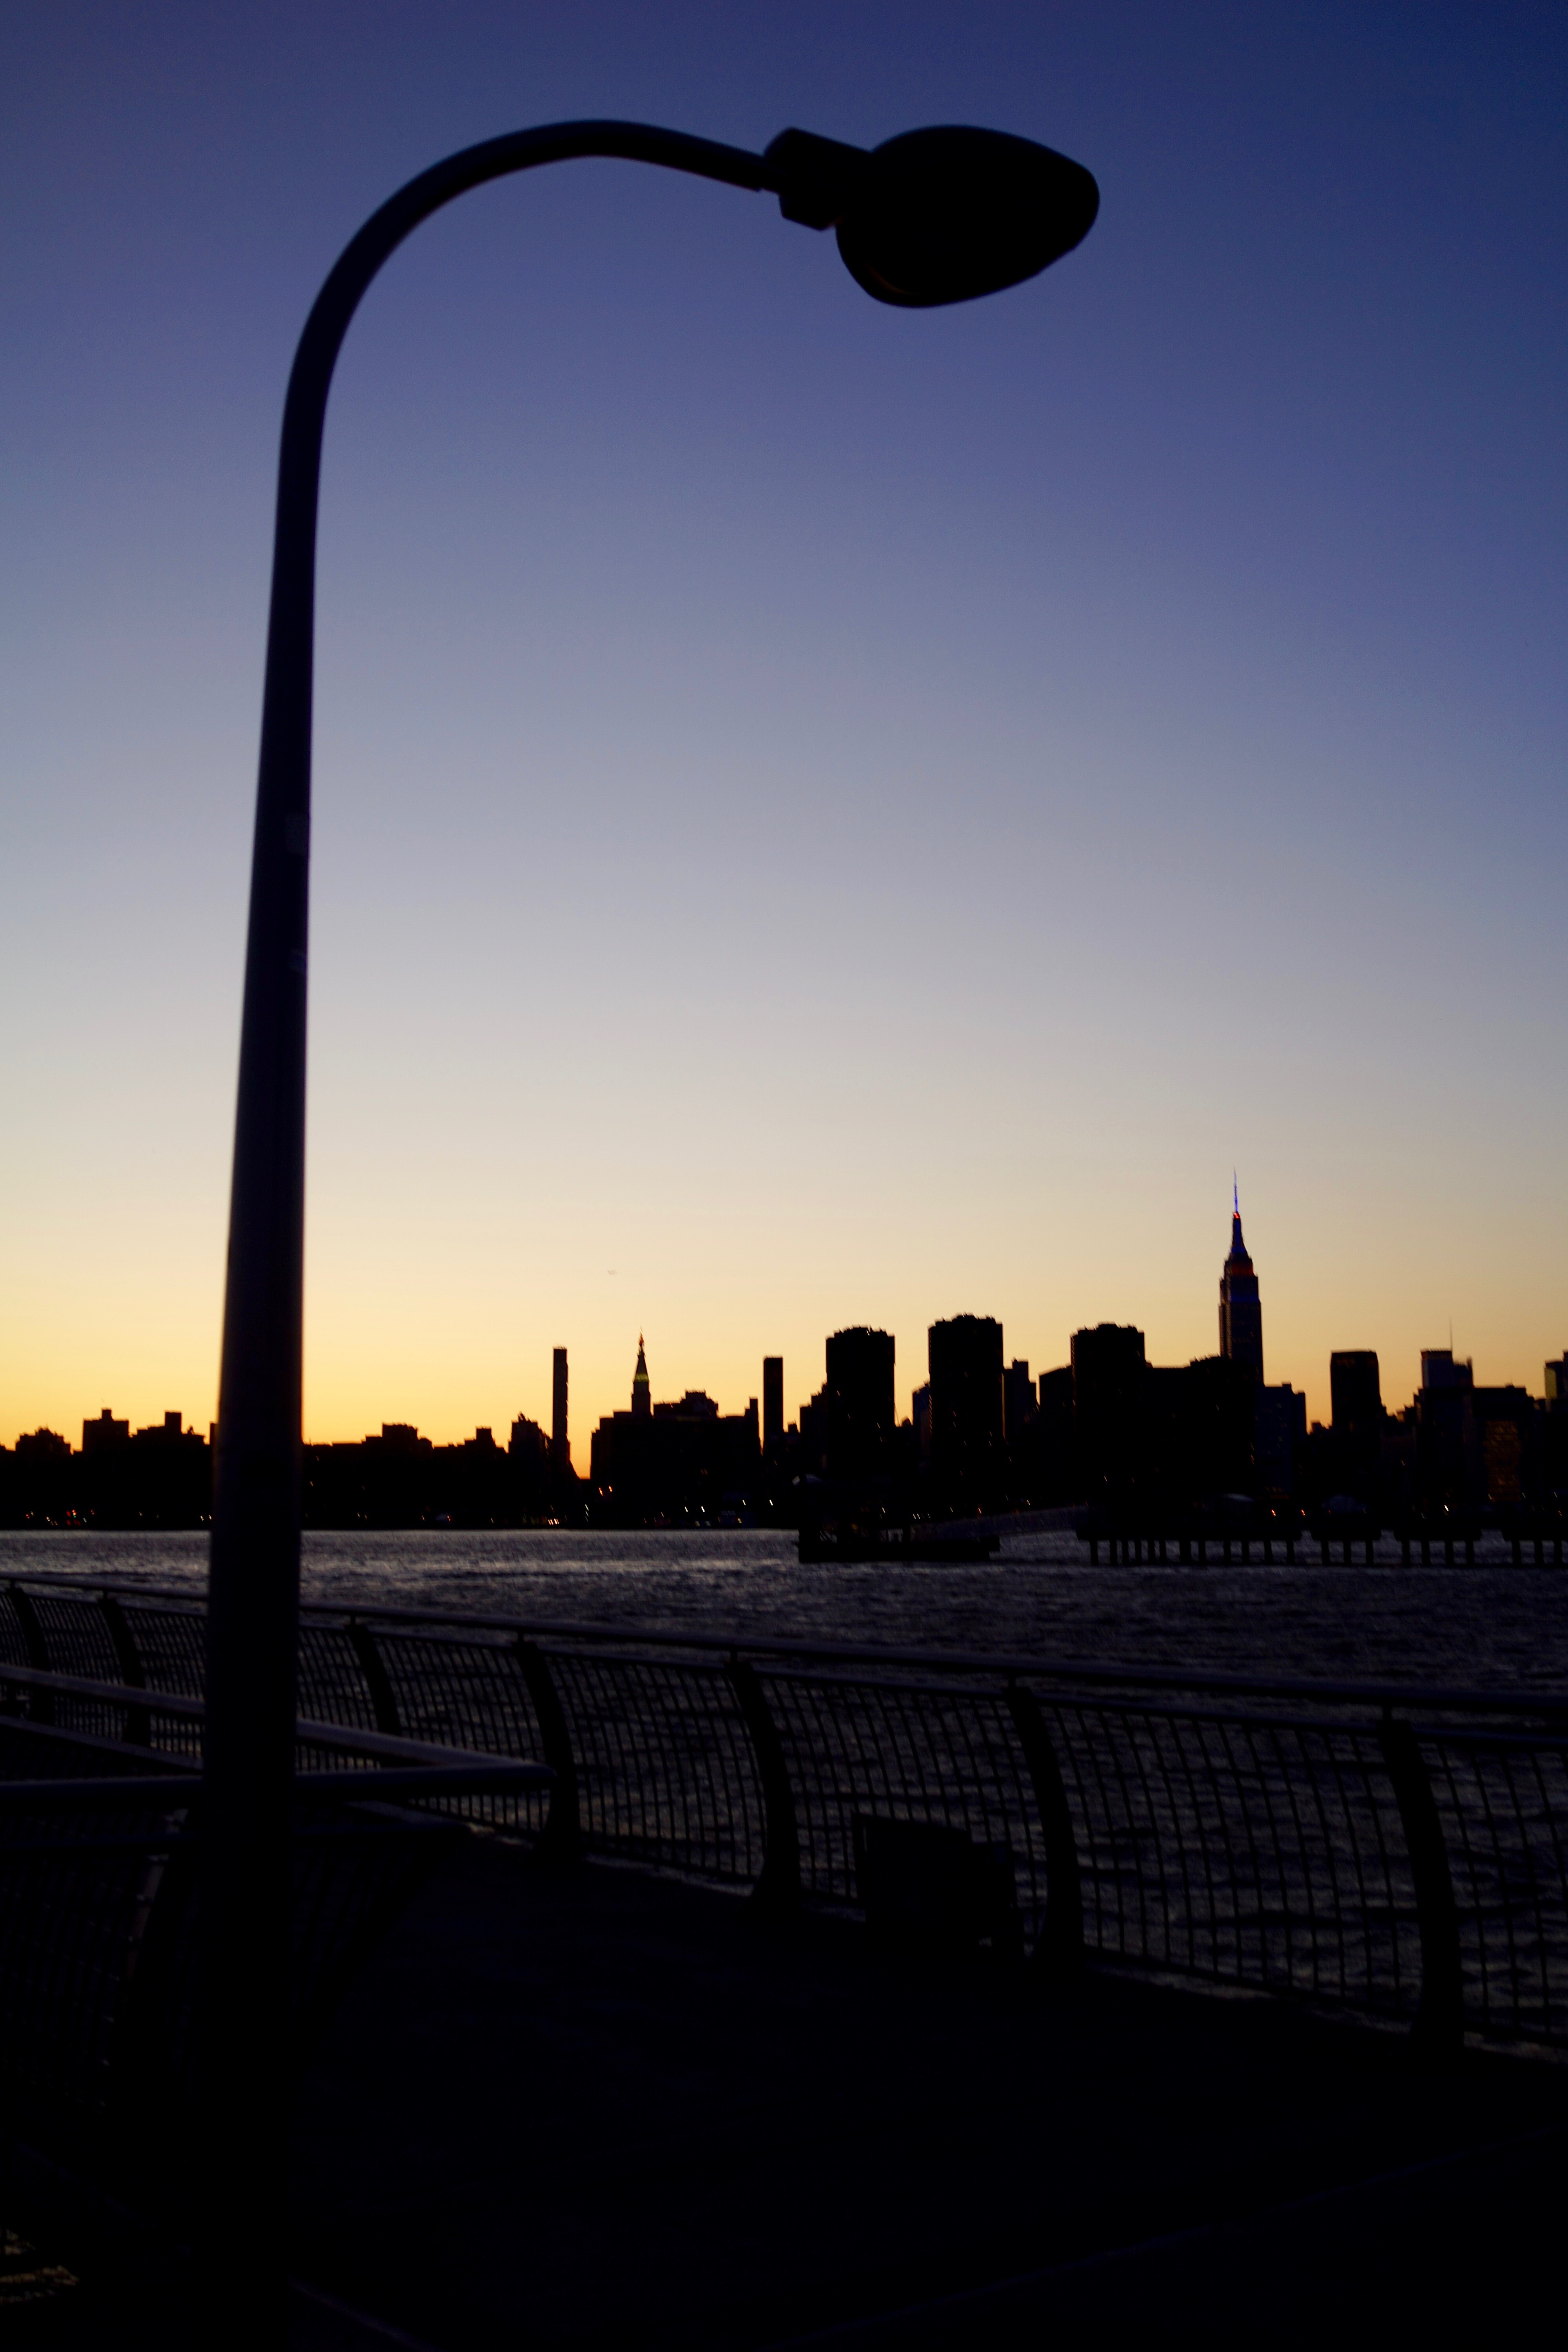
horizon, silhouette, light, cloud, sky, sun, sunrise, sunset, skyline, night, sunlight, morning, dawn, cityscape, dusk, evening, reflection, darkness, street light, lighting, light fixture, shape, atmosphere of earth